Friedrich Wildgans

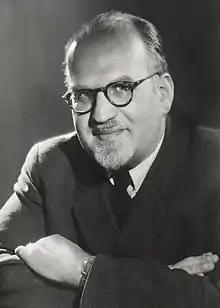

Friedrich Wildgans (5 June 1913 in Vienna – 7 November 1965 in Mödling) was an Austrian composer and clarinettist.